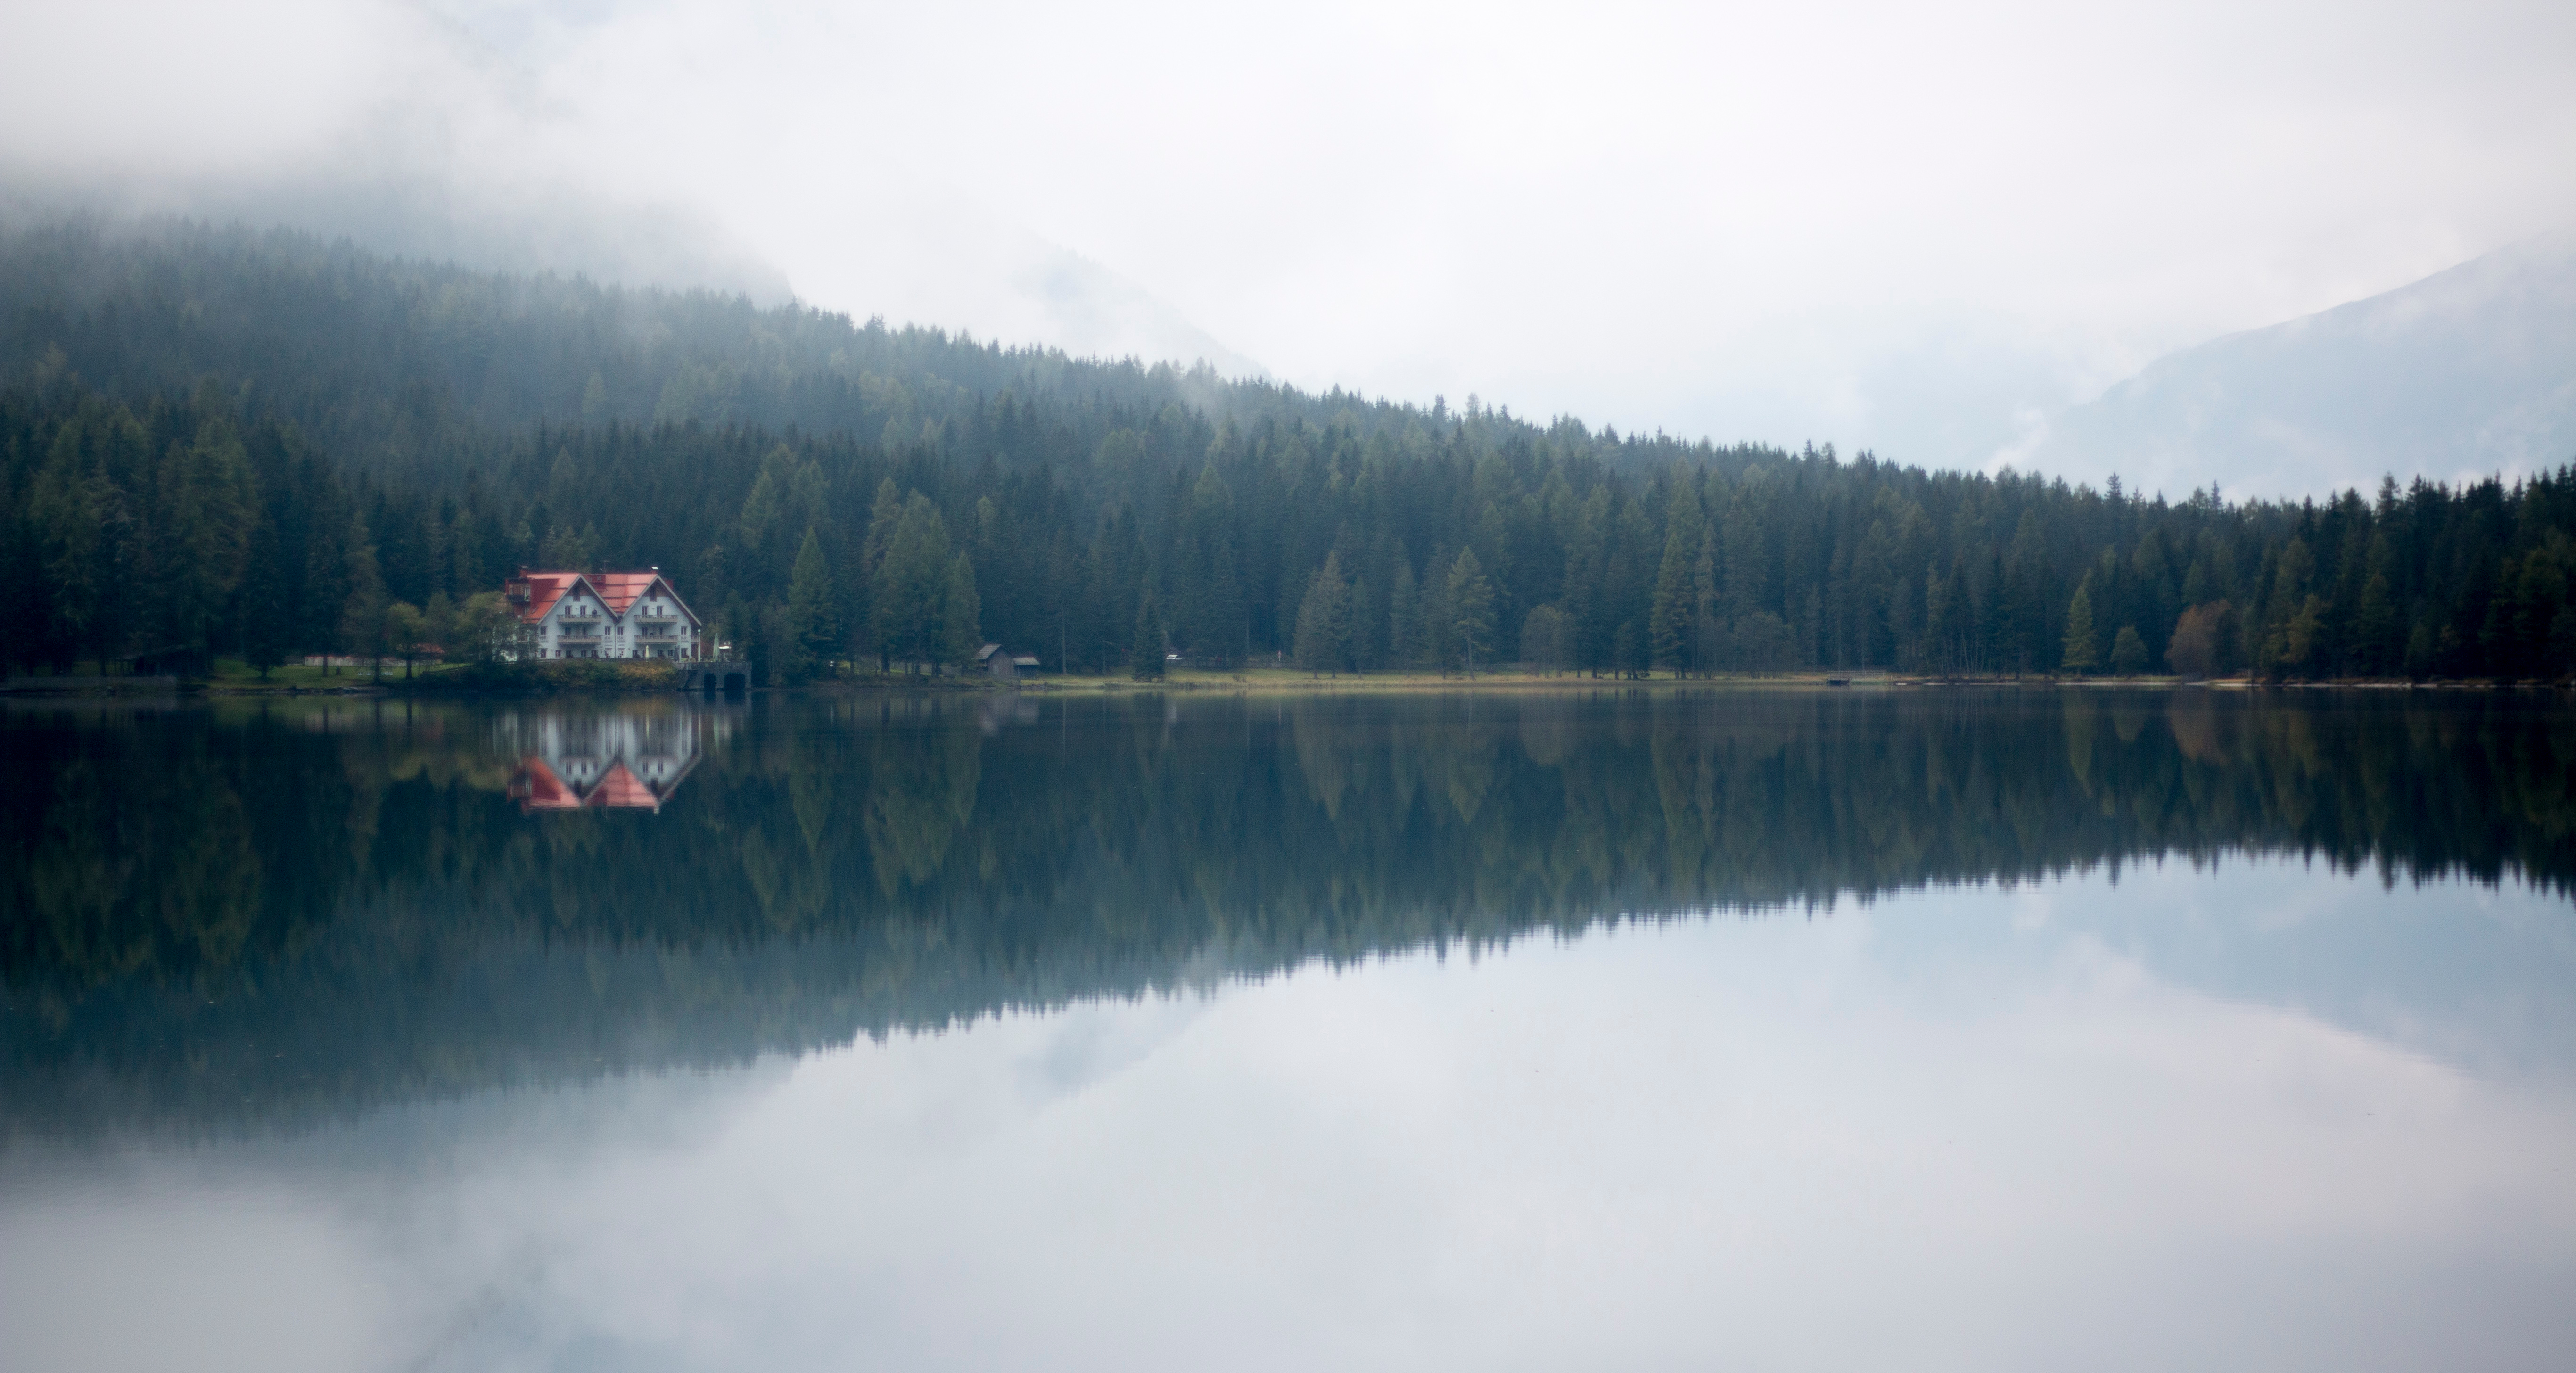
reflection, nature, mountainous landforms, lake, atmospheric phenomenon, water, wilderness, mountain, body of water, mist, loch, cloud, fog, morning, reservoir, mountain range, fjord